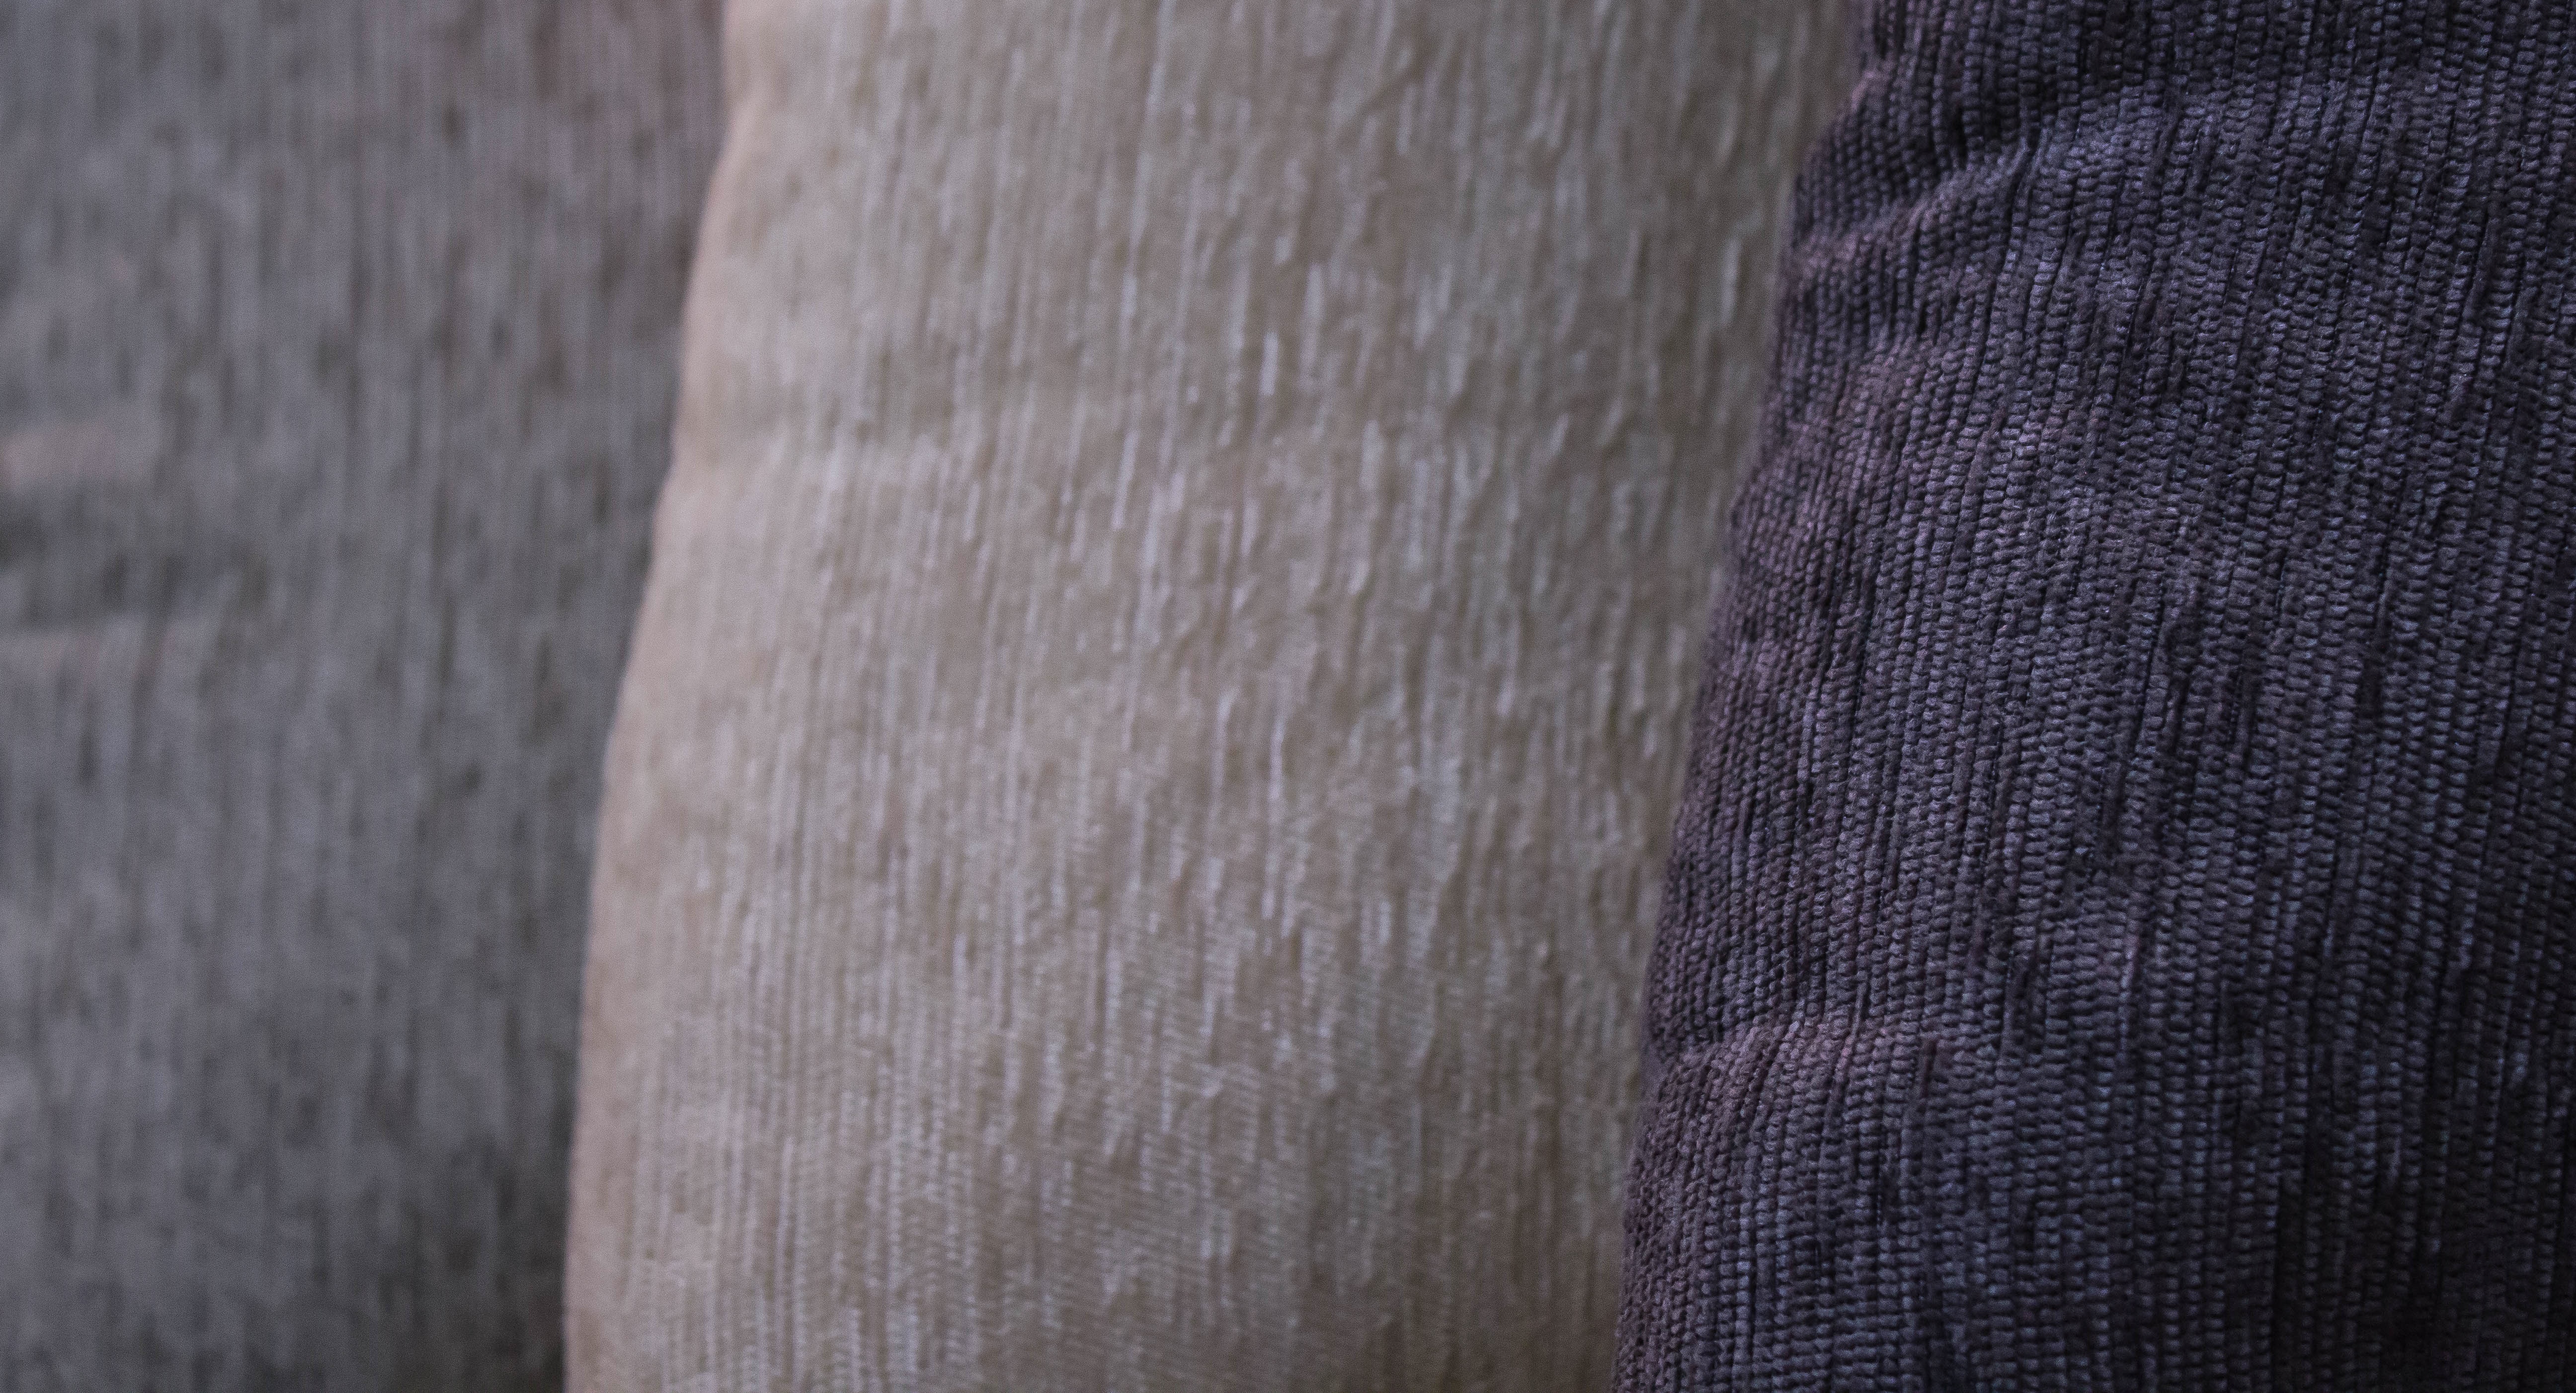
wood, floor, pattern, blue, clothing, outerwear, wool, material, textile, flooring